Robert Sacre

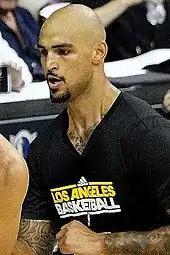
Sacre during the 2013 NBA Summer League

On June 28, 2012, the Los Angeles Lakers selected Sacre with the last pick (60th) in the 2012 NBA draft. After joining the Lakers for the 2012 NBA Summer League, he signed with the Lakers on September 7. On October 31, he made his NBA debut against the Portland Trail Blazers, playing 49 seconds in a 116–106 loss. He scored his first points on November 4, 2012, in a victory against the Detroit Pistons. On January 8, 2013, Sacre made his first career start, finishing with 10 points, four blocked shots and three rebounds in a 125–112 loss to the Houston Rockets. During his rookie season, he had multiple assignments with the Los Angeles D-Fenders of the NBA Development League.